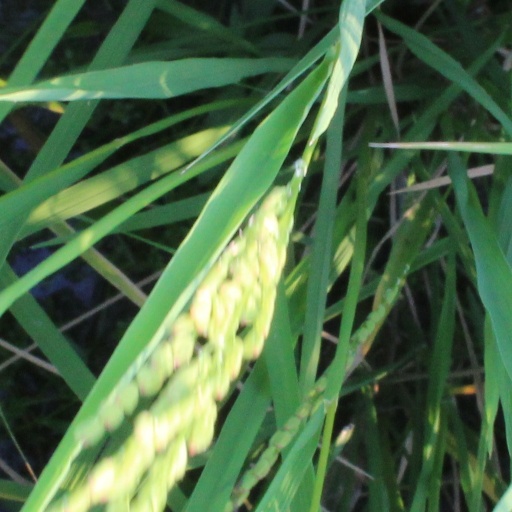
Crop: rice